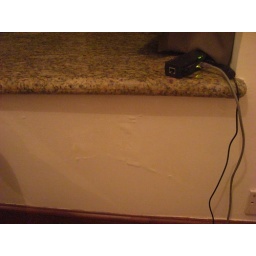
water damage in bedroom - under window ledge